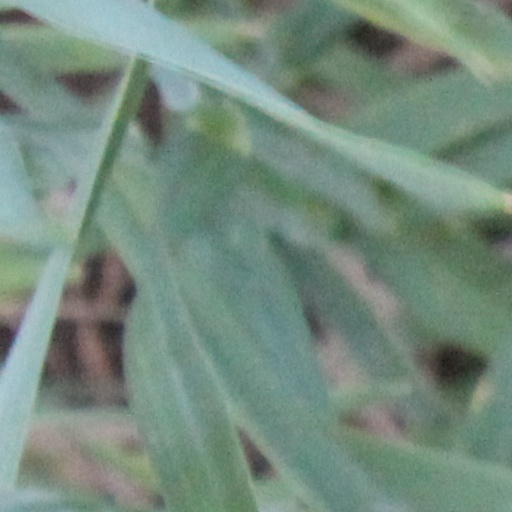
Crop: wheat